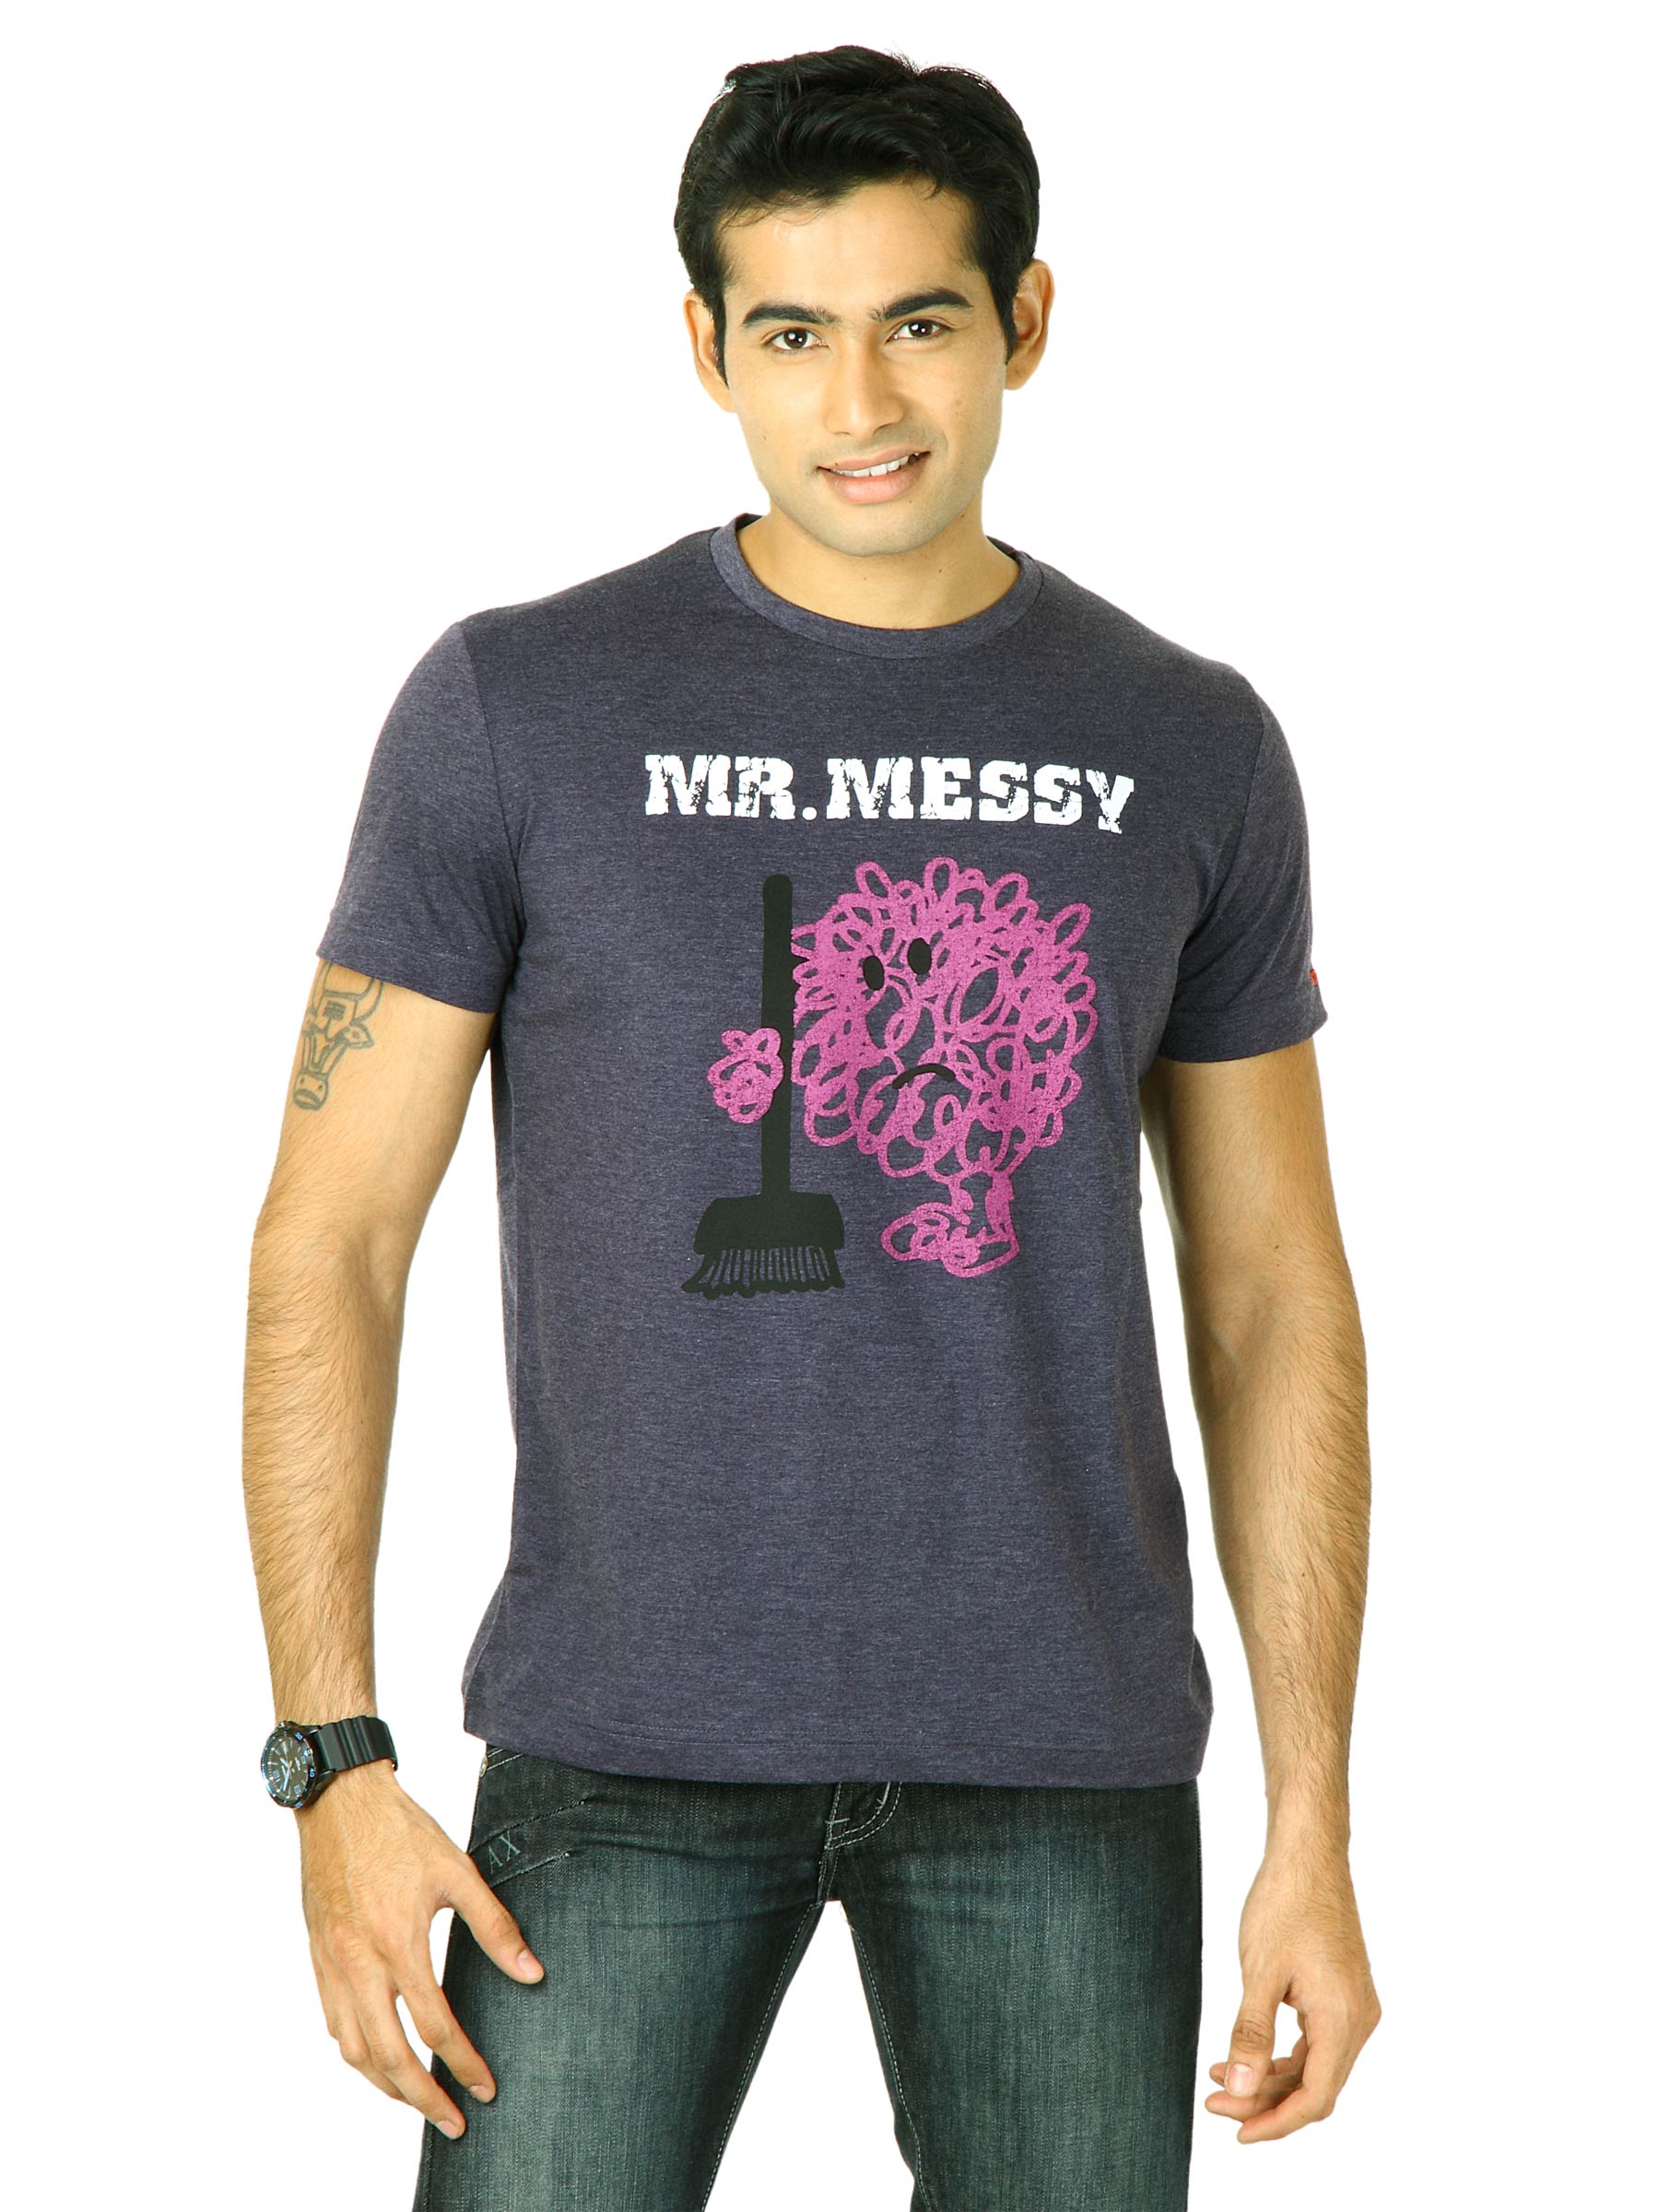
Mr.Men Men's Mr.Messy Purple T-shirt
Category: Apparel / Topwear / Tshirts
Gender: Men
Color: Purple
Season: Summer 2011
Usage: Casual